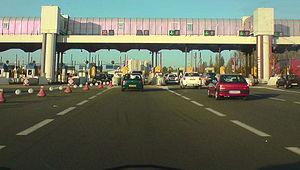
Péage autoroutier de Villefranche-Sur-Saône.
Villefranche-sur-Saône est une commune française, située dans le département du Rhône en région Auvergne-Rhône-Alpes.
La communauté d'agglomération de Villefranche-sur-Saône est une ancienne communauté d'agglomération française, située dans le département du Rhône en région Rhône-Alpes.
La communauté d'agglomération Villefranche-Beaujolais-Saône est une structure intercommunale française, qui, depuis 2019, regroupe 18 communes de l'agglomération de Villefranche-sur-Saône situées dans les départements du Rhône et de l'Ain, en région Auvergne-Rhône-Alpes.